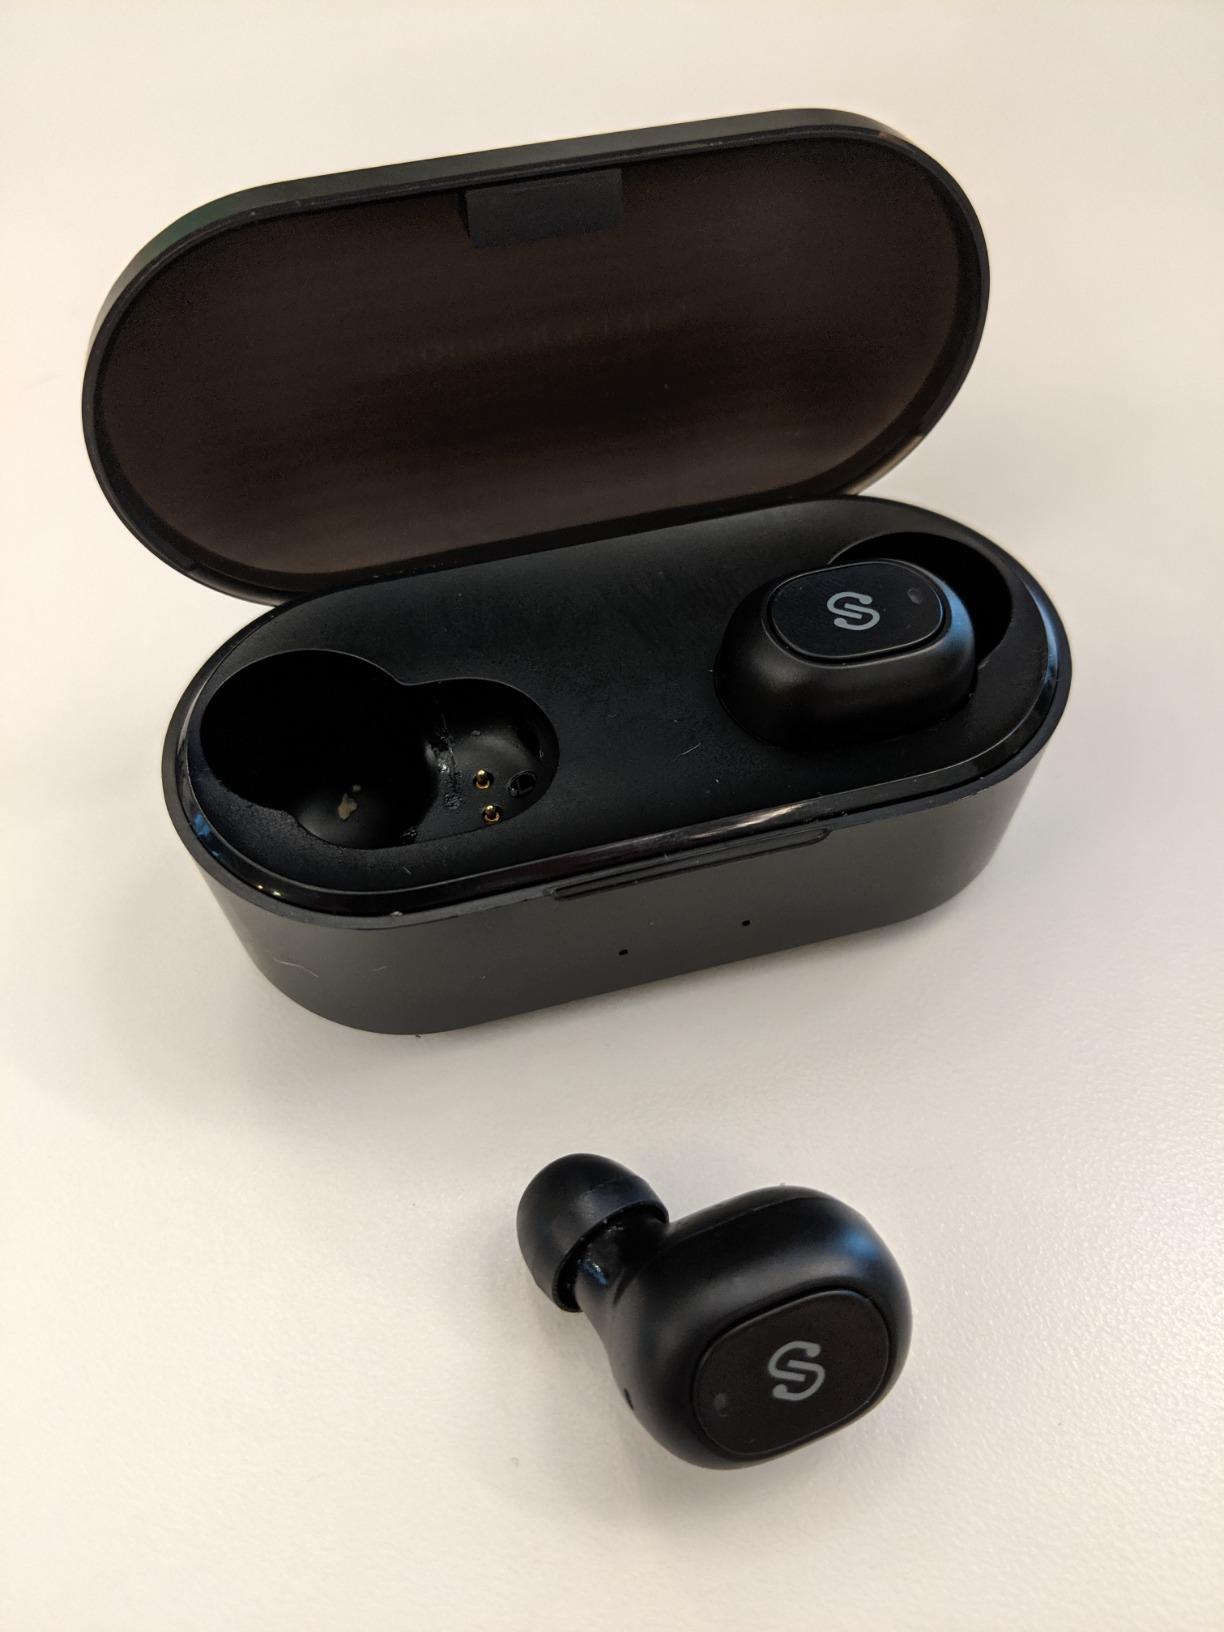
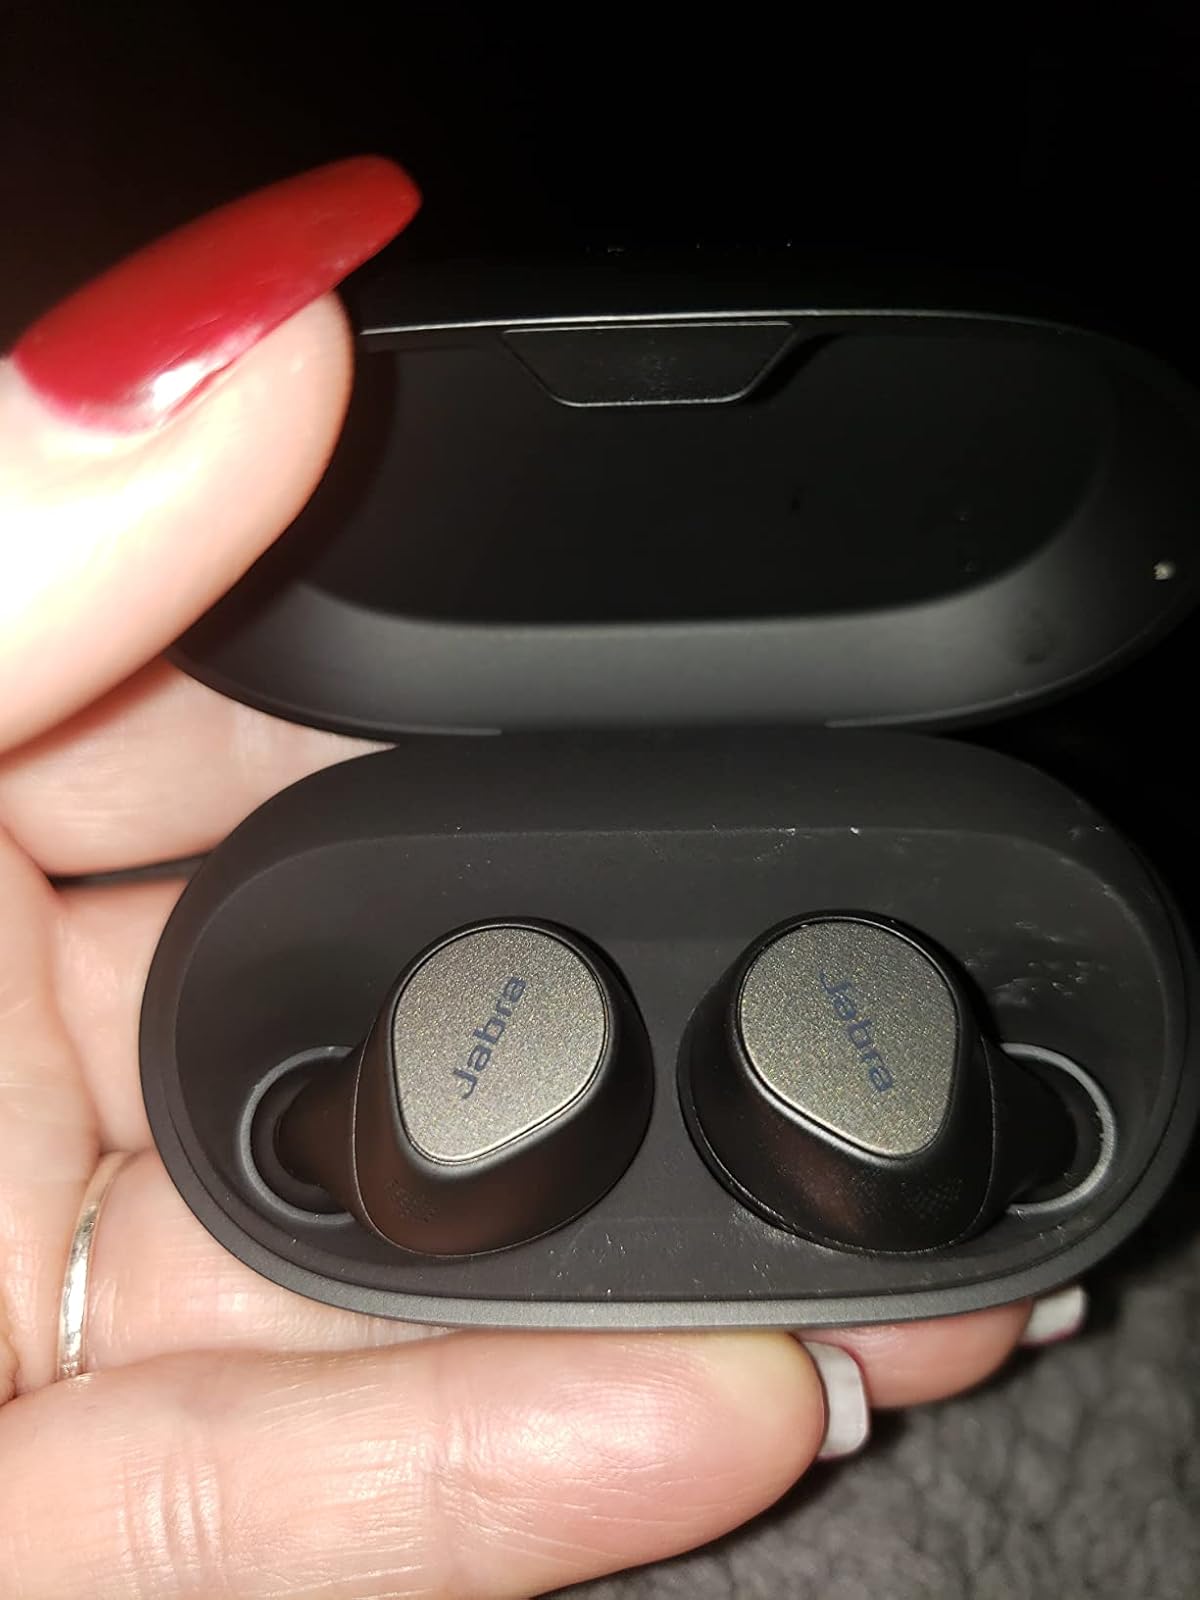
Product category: earbuds
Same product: no